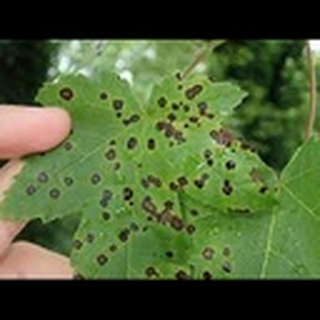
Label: cotton_target_spot